Stina Martini

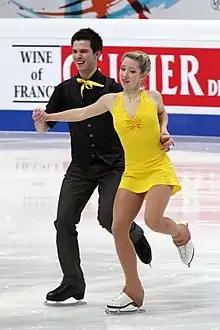
Martini and Kiefer at the 2011 European Championships

Stina Martini (born 7 February 1993 in Salzburg) is an Austrian former competitive pair skater. With partner Severin Kiefer, she is a three-time Austrian national champion.